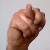
The image shows a hand gesture representing the letter 'N' in Indian Sign Language.